Sky position (RA, Dec in degrees): 210.628, 12.051
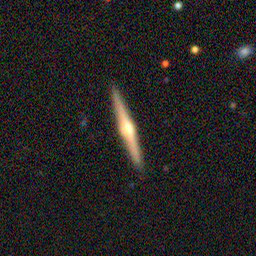
Galaxy morphology: Edge-on Galaxies with Bulge